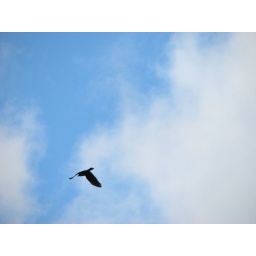
a flying bird in the sky